Grosshesselohe Isartal station

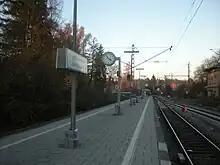
The S-Bahn platform in November 2012

The station has two platform tracks next to a central platform, which is 145 metres long and 76 cm high and is accessible from both sides, but is not accessible for the disabled. The S-Bahn station is served by lines S 7 from Wolfratshausen to Kreuzstraße every 20 minutes and by some S 20 peak hour services from Höllriegelskreuth to from Monday and Friday.